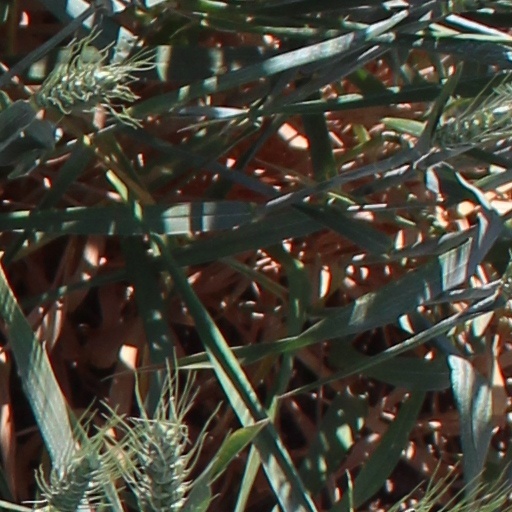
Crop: wheat